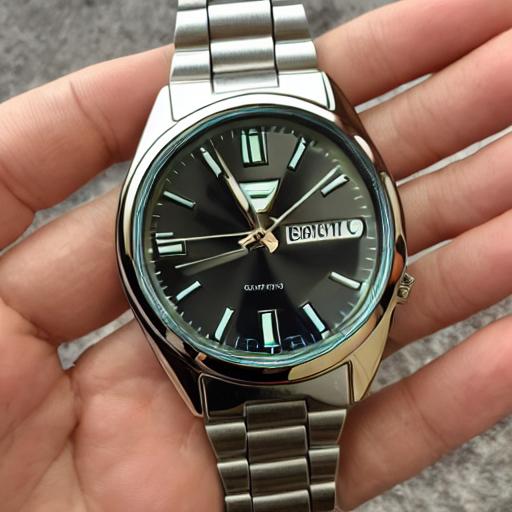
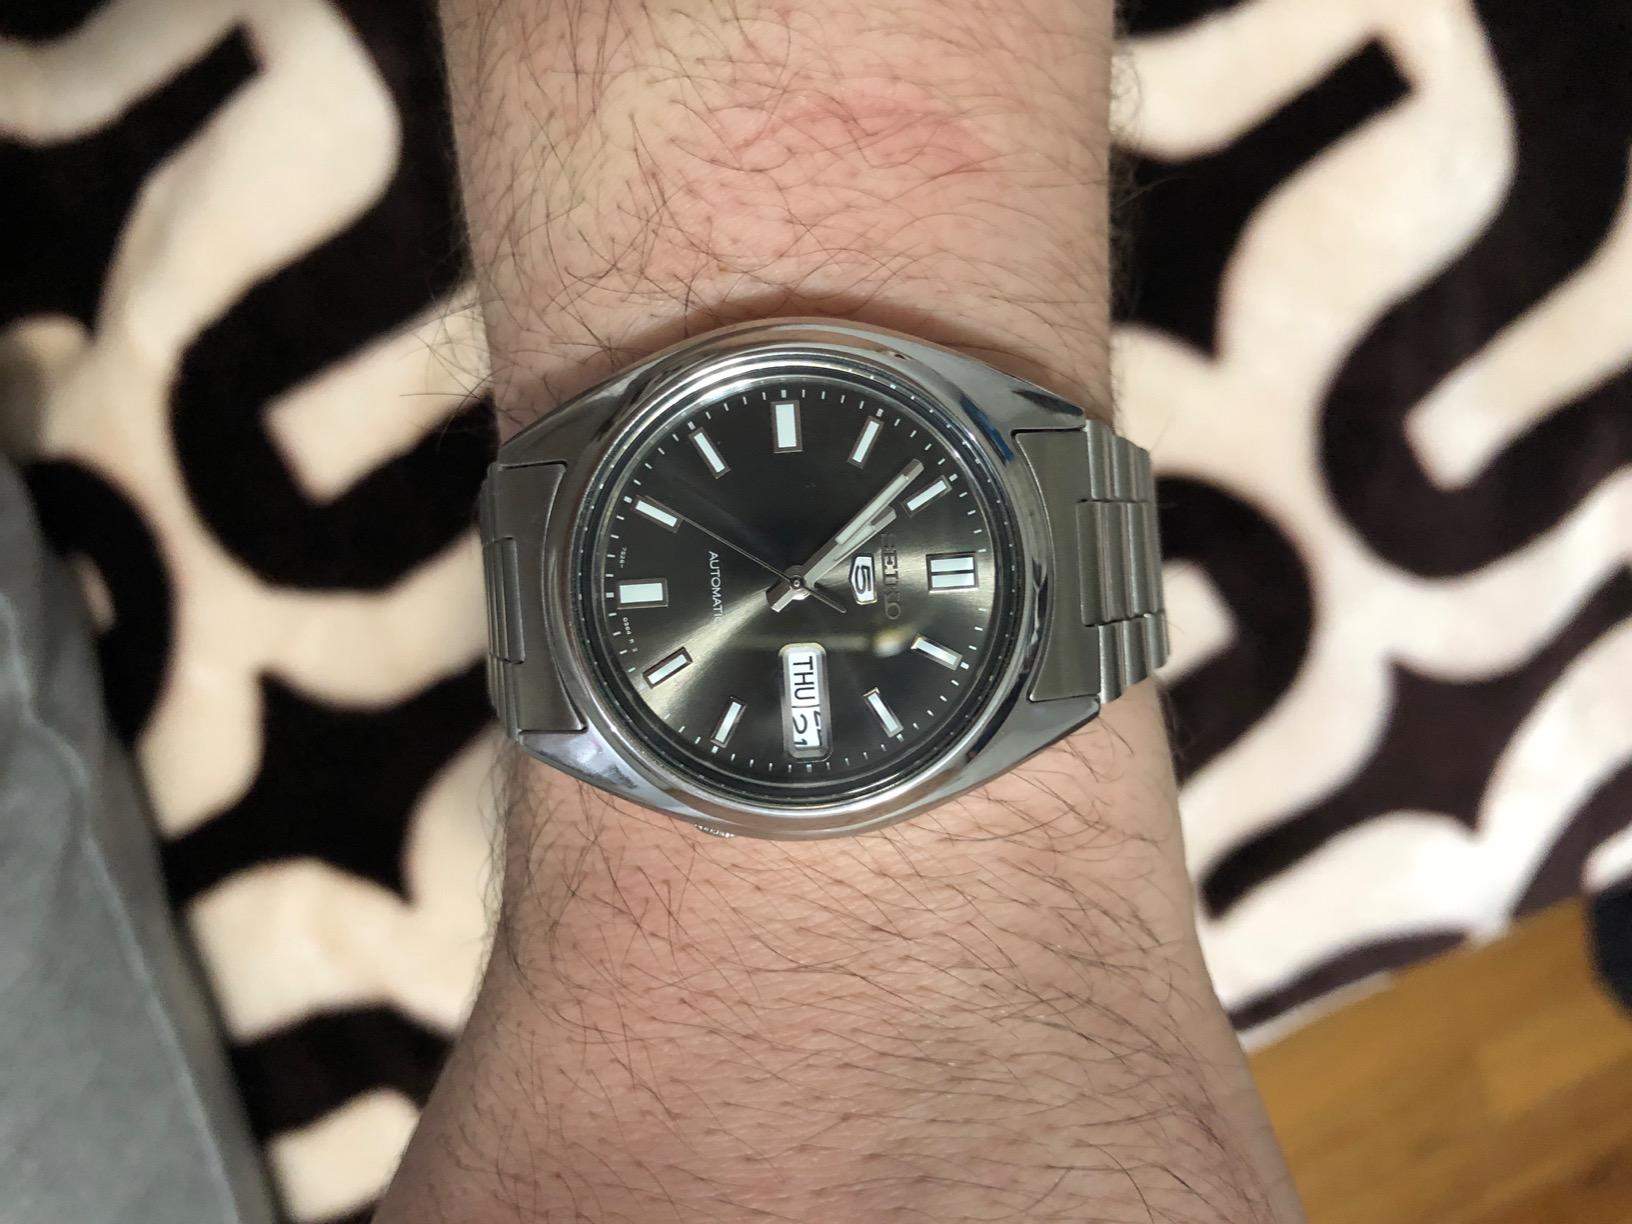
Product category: accessories_watch
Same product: no